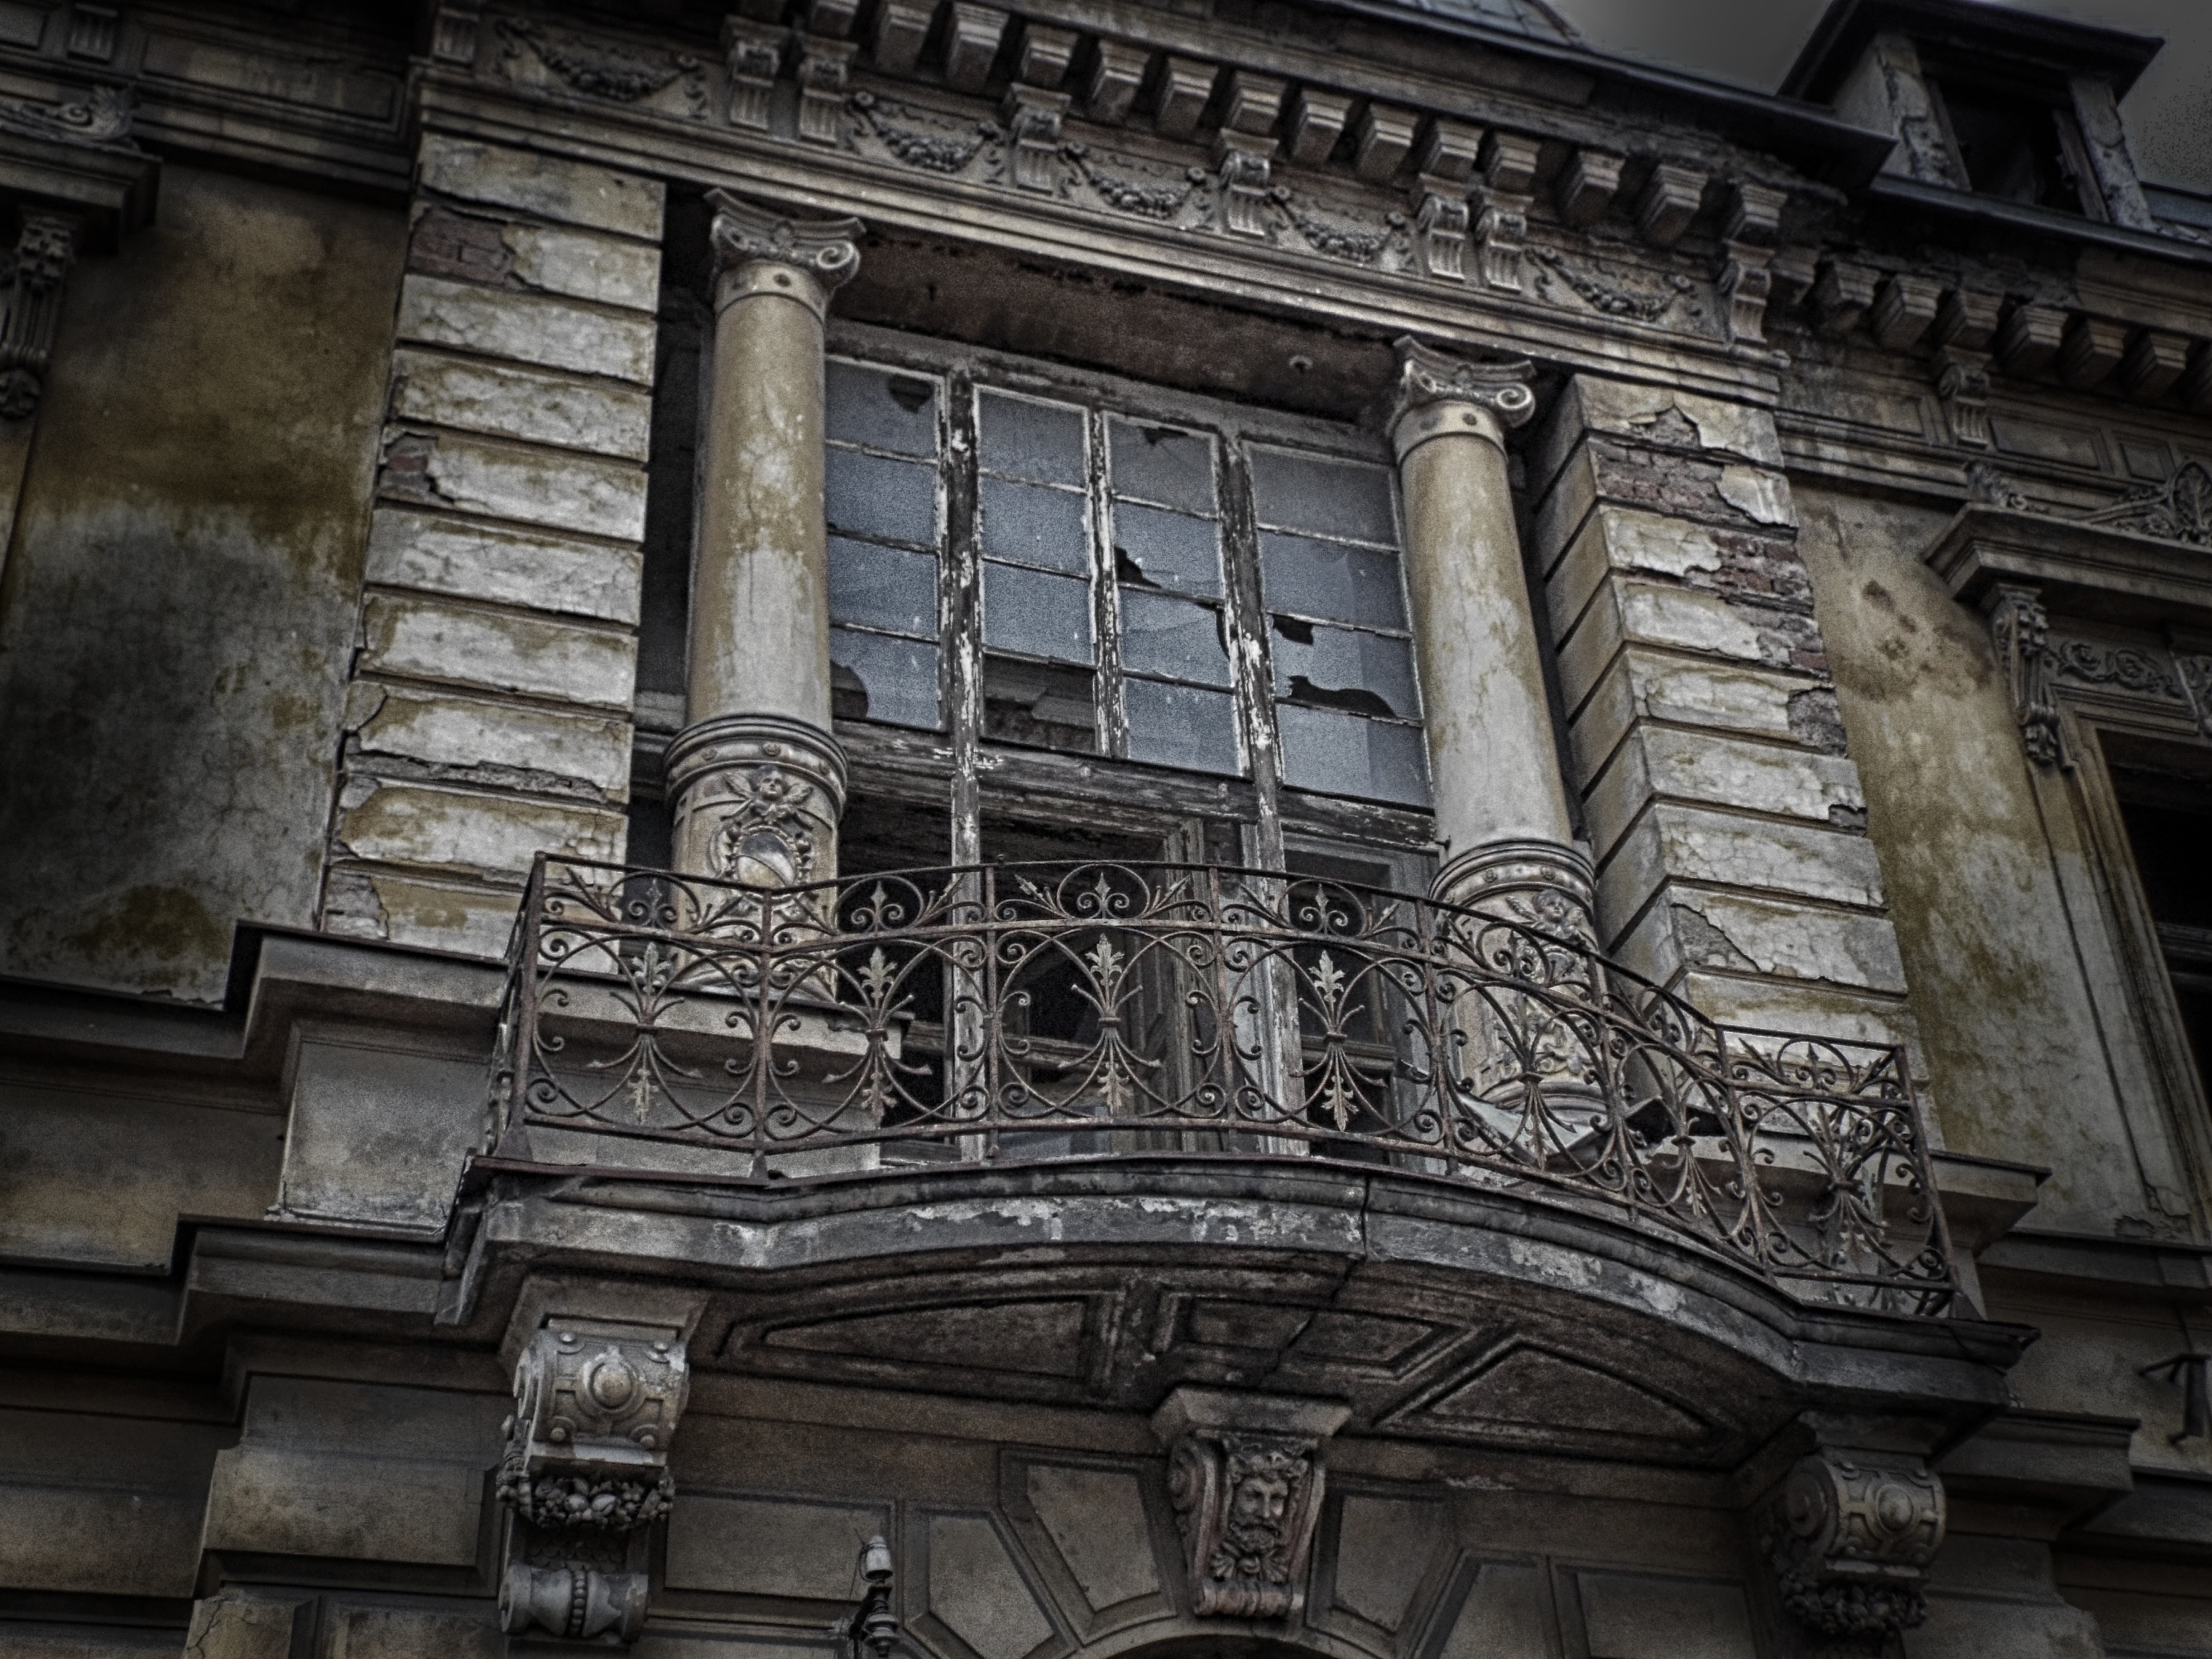
architecture, house, building, city, dark, landmark, facade, cathedral, horror movie, urban area, ancient history